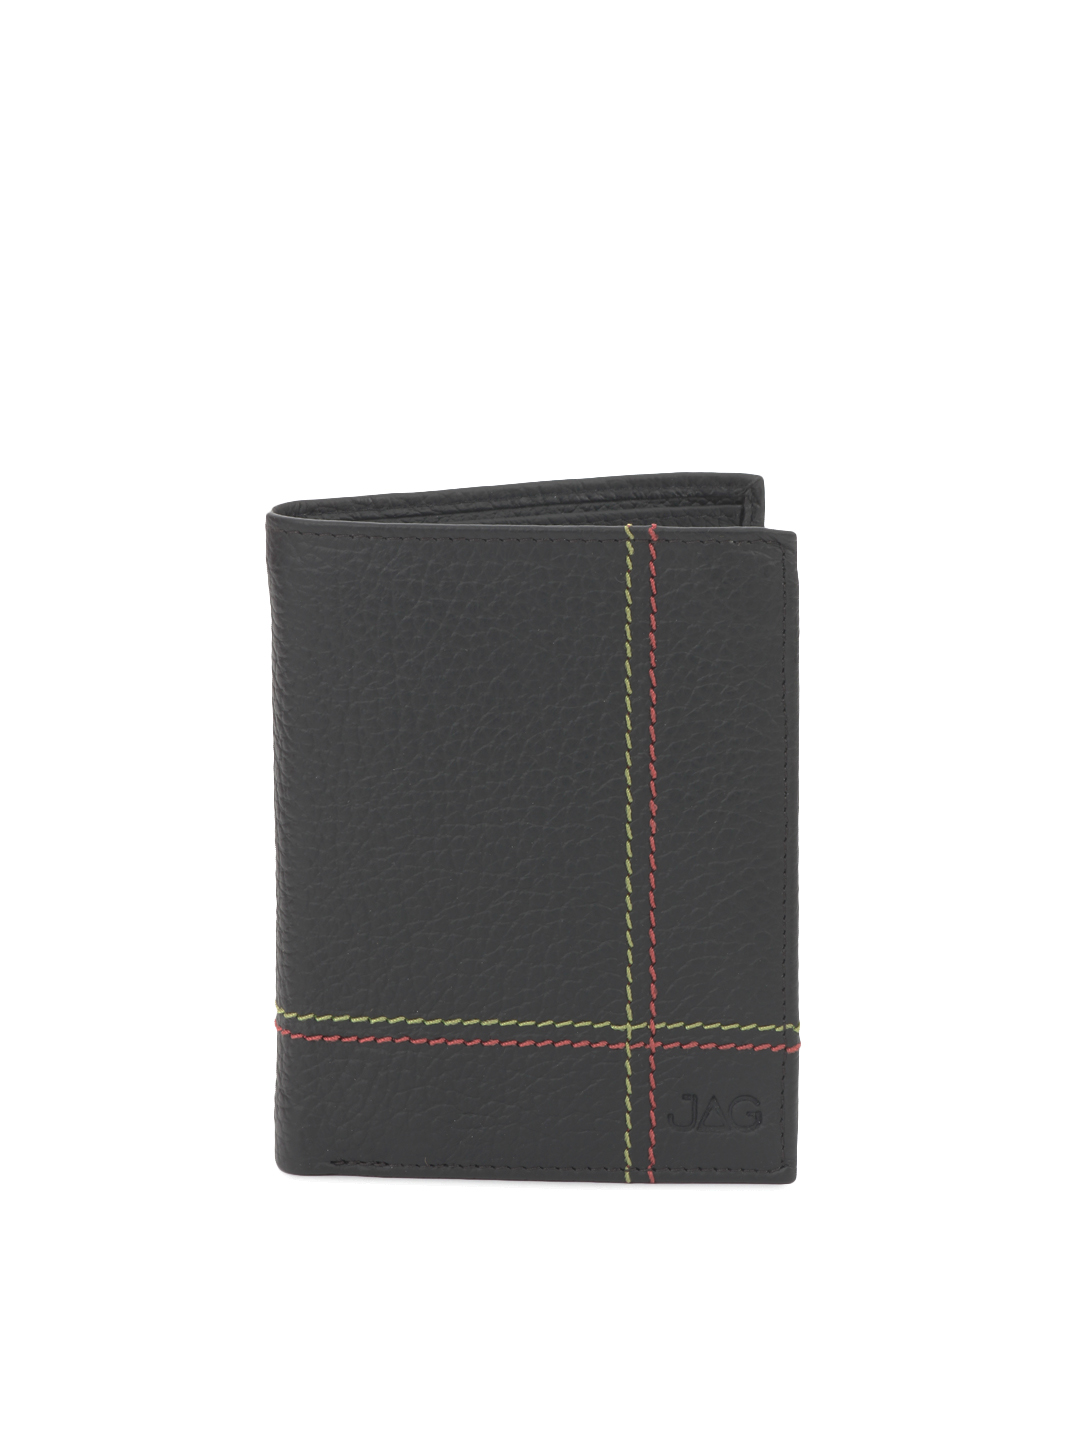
JAG Men Black Leather Wallet
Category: Accessories / Wallets / Wallets
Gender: Men
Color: Black
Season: Summer 2012
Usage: Casual